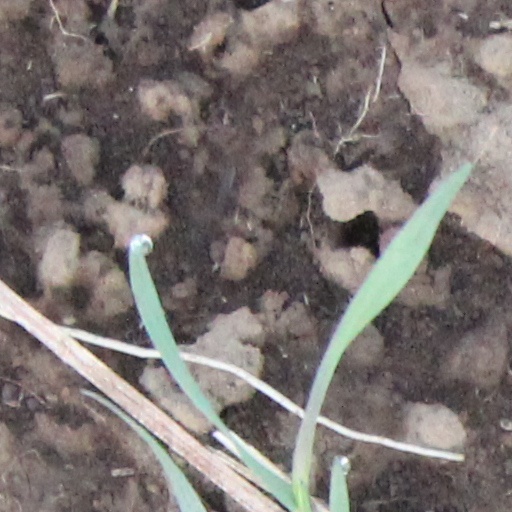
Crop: wheat